Lamboo Rastoo

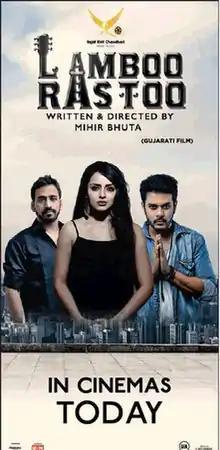
Theatrical release poster

Lamboo Rastoo is a 2018 Gujarati musical drama film starring veteran Gujarati actress Shrenu Parikh and Jay Soni in the lead role, with Manoj Joshi, Anang Desai, and Maulik Pathak. The film is directed by Mihir Bhuta for RKC Motion Pictures.